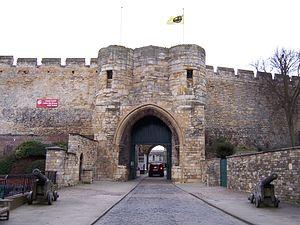
Alexandre de Lincoln, dit le Magnifique, issu d'une influente lignée de hauts-officiers et de prélats, est évêque de Lincoln à partir de 1123.
Ranulph (IV) le Meschin dit de Gernon ou Ranulf (II) de Chester, comte de Chester et vicomte d'Avranches et du Bessin, fut un important baron anglo-normand, l'un des acteurs principaux de la guerre civile anglaise dite l'Anarchie anglaise qui opposa le roi Étienne d'Angleterre à Mathilde l'Emperesse, pour la couronne d'Angleterre. Il joua un rôle très actif dans cette dispute en changeant régulièrement de camp afin de promouvoir au mieux ses propres intérêts.
Guillaume de Roumare, fut seigneur de Roumare, seigneur de Bolingbroke, de Queen Camel, et 1ᵉʳ comte de Lincoln.
Cette liste des musées du Lincolnshire, Angleterre contient des musées qui sont définis dans ce contexte comme des institutions qui recueillent et soignent des objets d'intérêt culturel, artistique, scientifique ou historique. leurs collections ou expositions connexes disponibles pour la consultation publique. Sont également inclus les galeries d'art à but non lucratif et les galeries d'art universitaires. Les musées virtuels ne sont pas inclus.